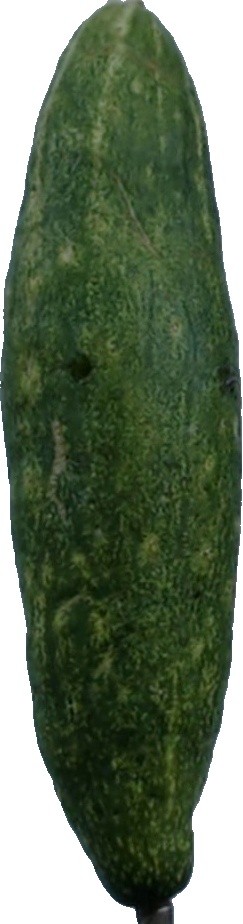
Label: cucumber_3